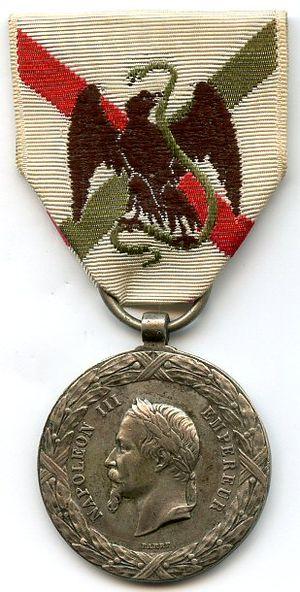
Médaille de l'expedition du Mexique (FRANCE) Avers
Cet article présente les décorations militaires françaises.
La médaille commémorative de l'expédition du Mexique 1862 a été instaurée par un décret du 29 août 1863. Cette décoration fut accordée à tous ceux qui participèrent à l'opération entreprise par Napoléon III au Mexique, pour tenter d'y créer, en contrepoids des États-Unis, une nation d'inspiration européenne et mettre en place un souverain, Maximilien d'Autriche.
La Légion étrangère est un corps de l'Armée de terre française disposant d'un commandement particulier et comportant plusieurs spécialités : infanterie, cavalerie, génie et troupes aéroportées. La Légion est également indépendante du point de vue de son recrutement.